History of Ethiopia

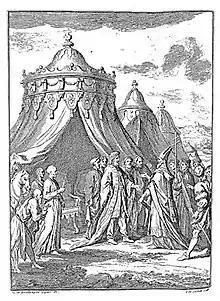

Around 1270, a new dynasty was established in the Abyssinian highlands under Yekuno Amlak, with aid from neighbouring Makhzumi dynasty deposed the last of the Zagwe kings and married one of his daughters. According to legends, the new dynasty were male-line descendants of Aksumite monarchs, now recognized as the continuing Solomonic dynasty (the kingdom being thus restored to the biblical royal house). This legend was created to legitimize the Solomonic dynasty and was written down in the 14th century in the Kebra Negast, an account of the origins of the Solomonic dynasty.